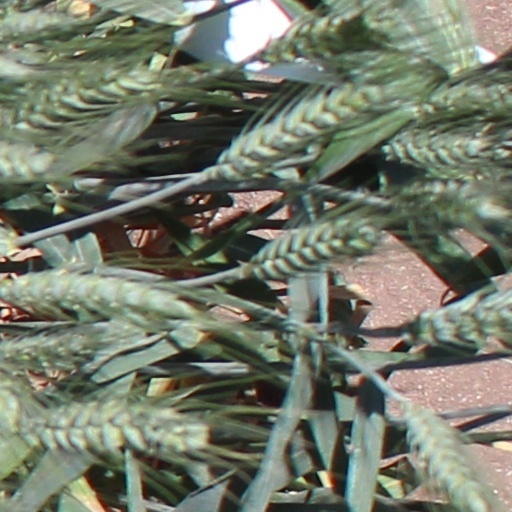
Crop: wheat